Sören Brandy

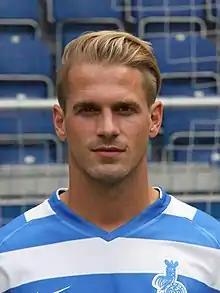
Brandy with MSV Duisburg in 2012

Sören Brandy (born 6 May 1985) is a German footballer who last played for Arminia Bielefeld.